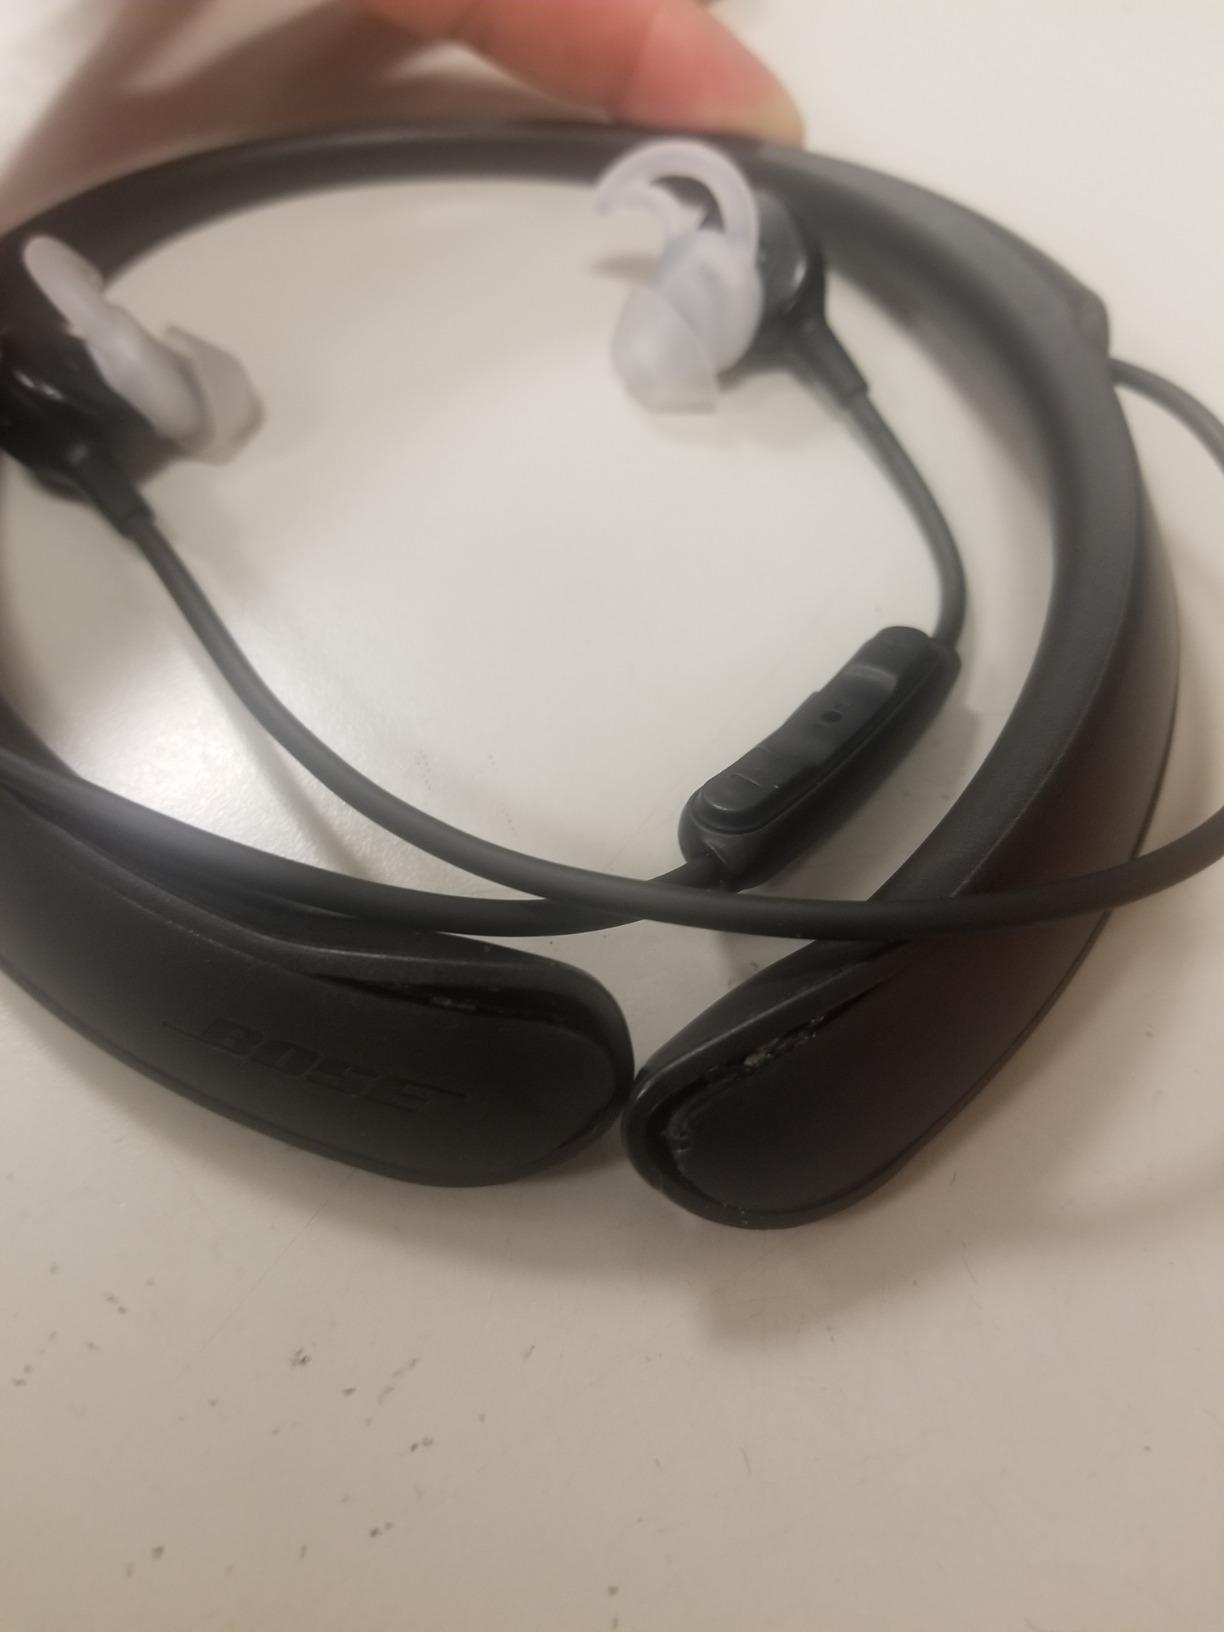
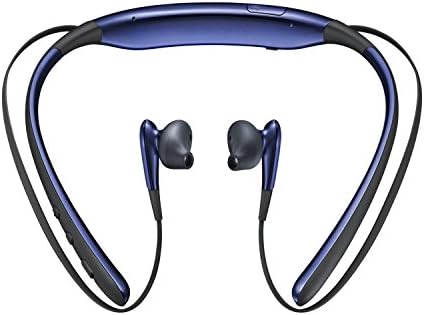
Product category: headphones
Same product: no